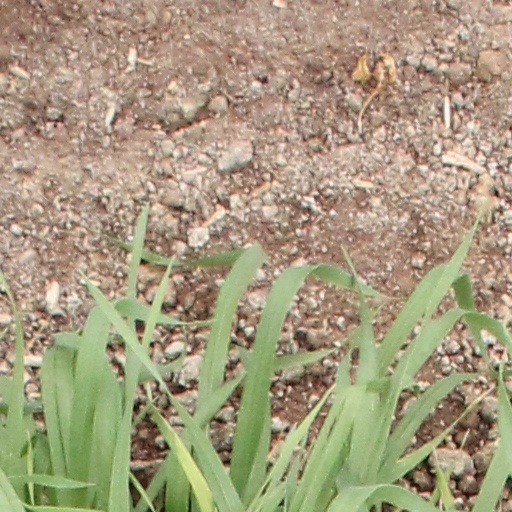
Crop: wheat